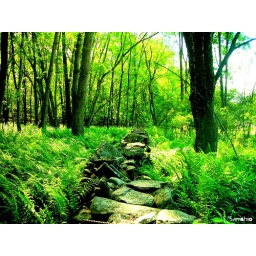
foest by the rock wall